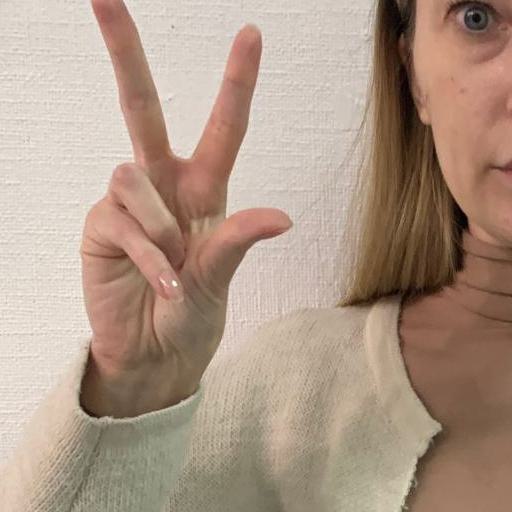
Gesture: three2